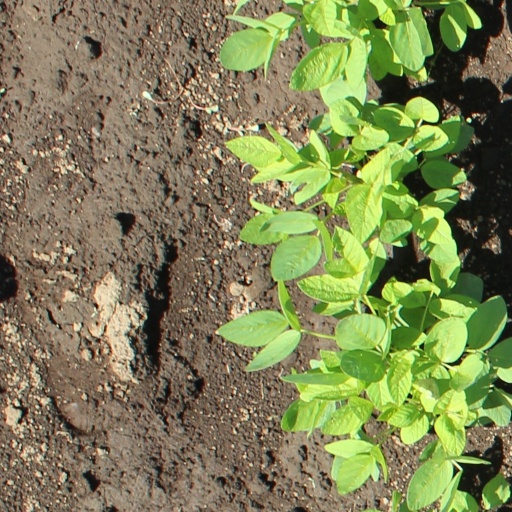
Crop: soybean